Mediterraneanism

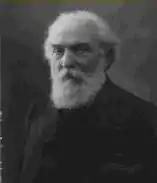
Giuseppe Sergi

Sergi claimed that the Mediterranean race was "the greatest race in the world". He defined it as "the finest brunet race which has appeared in North Africa…derived neither from the black nor white peoples, but constitut[ing] an autonomous stock in the human family.". Sergi claimed that the Mediterranean Race probably historically spoke a Hamitic language related to the language of the prehistoric Egyptians, Iberians, and Libyans. Sergi noted that the Roman Empire led to the spread of Mediterranean civilization across Europe and thus contemporary European civilization was bound by ancestry to the Mediterranean race.